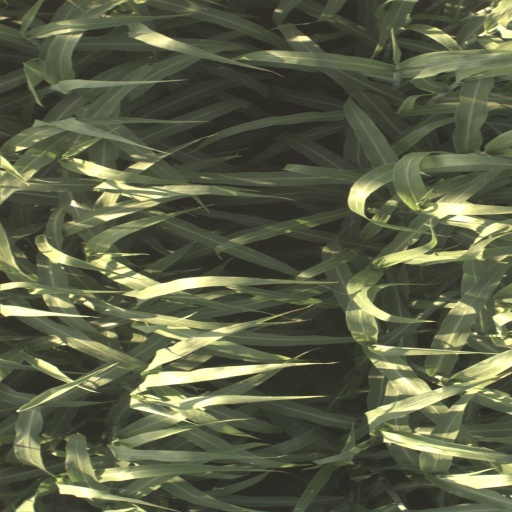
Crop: sorghum